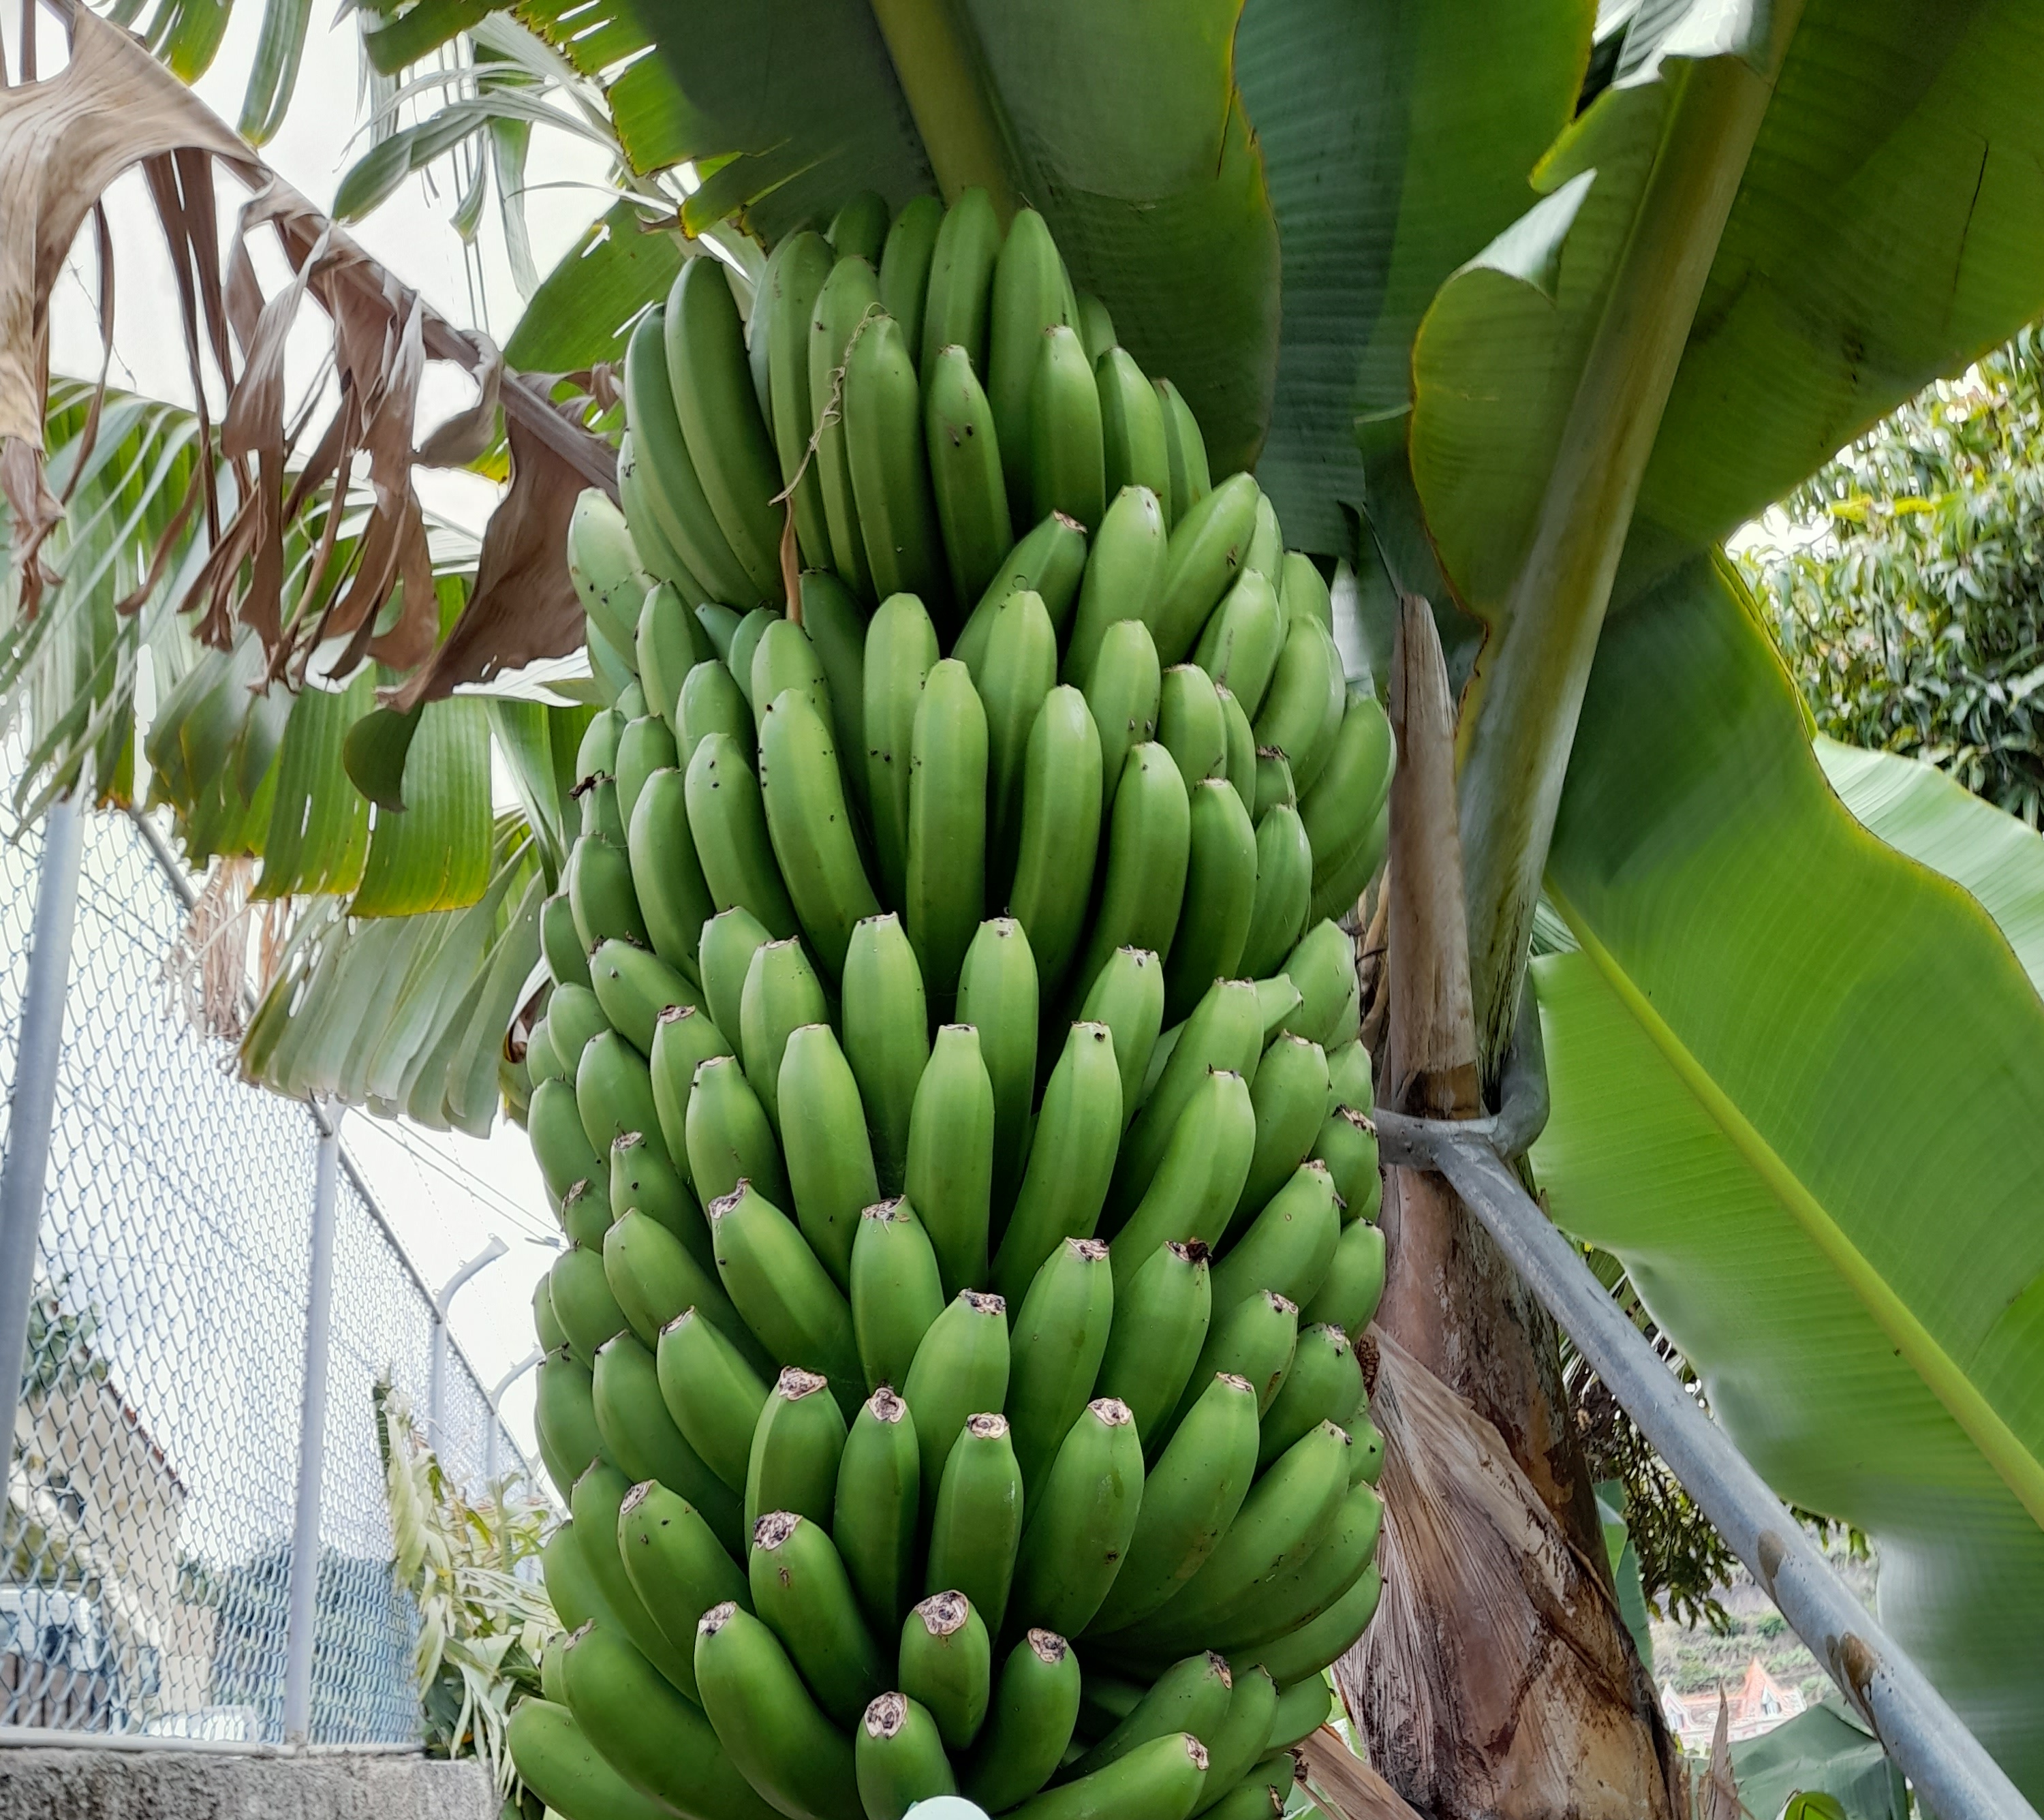
Label: Cut